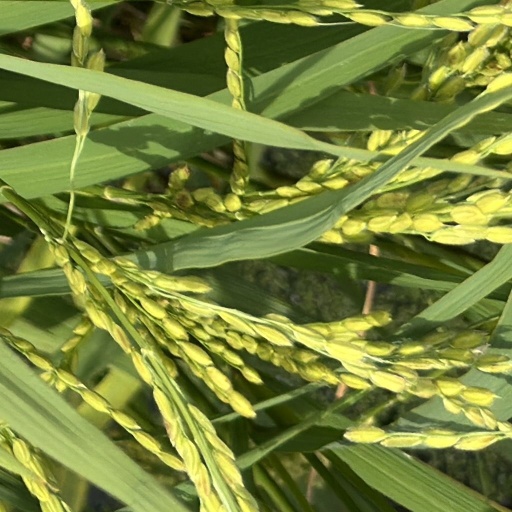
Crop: rice